Tribocorrosion

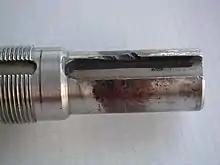
Tribocorrosion on stainless steel shaft

Wear is a mechanical material degradation process occurring on rubbing or impacting surfaces, while corrosion involves chemical or electrochemical reactions of the material. Corrosion may accelerate wear and wear may accelerate corrosion. One then speaks of corrosion accelerated wear or wear accelerated corrosion. Both these phenomena, as well as fretting corrosion (which results from small amplitude oscillations between contacting surfaces) fall into the broader category of tribocorrosion. Erosion-corrosion is another tribocorrosion phenomenon involving mechanical and chemical effects: impacting particles or fluids erode a solid surface by abrasion, chipping or fatigue while simultaneously the surface corrodes.